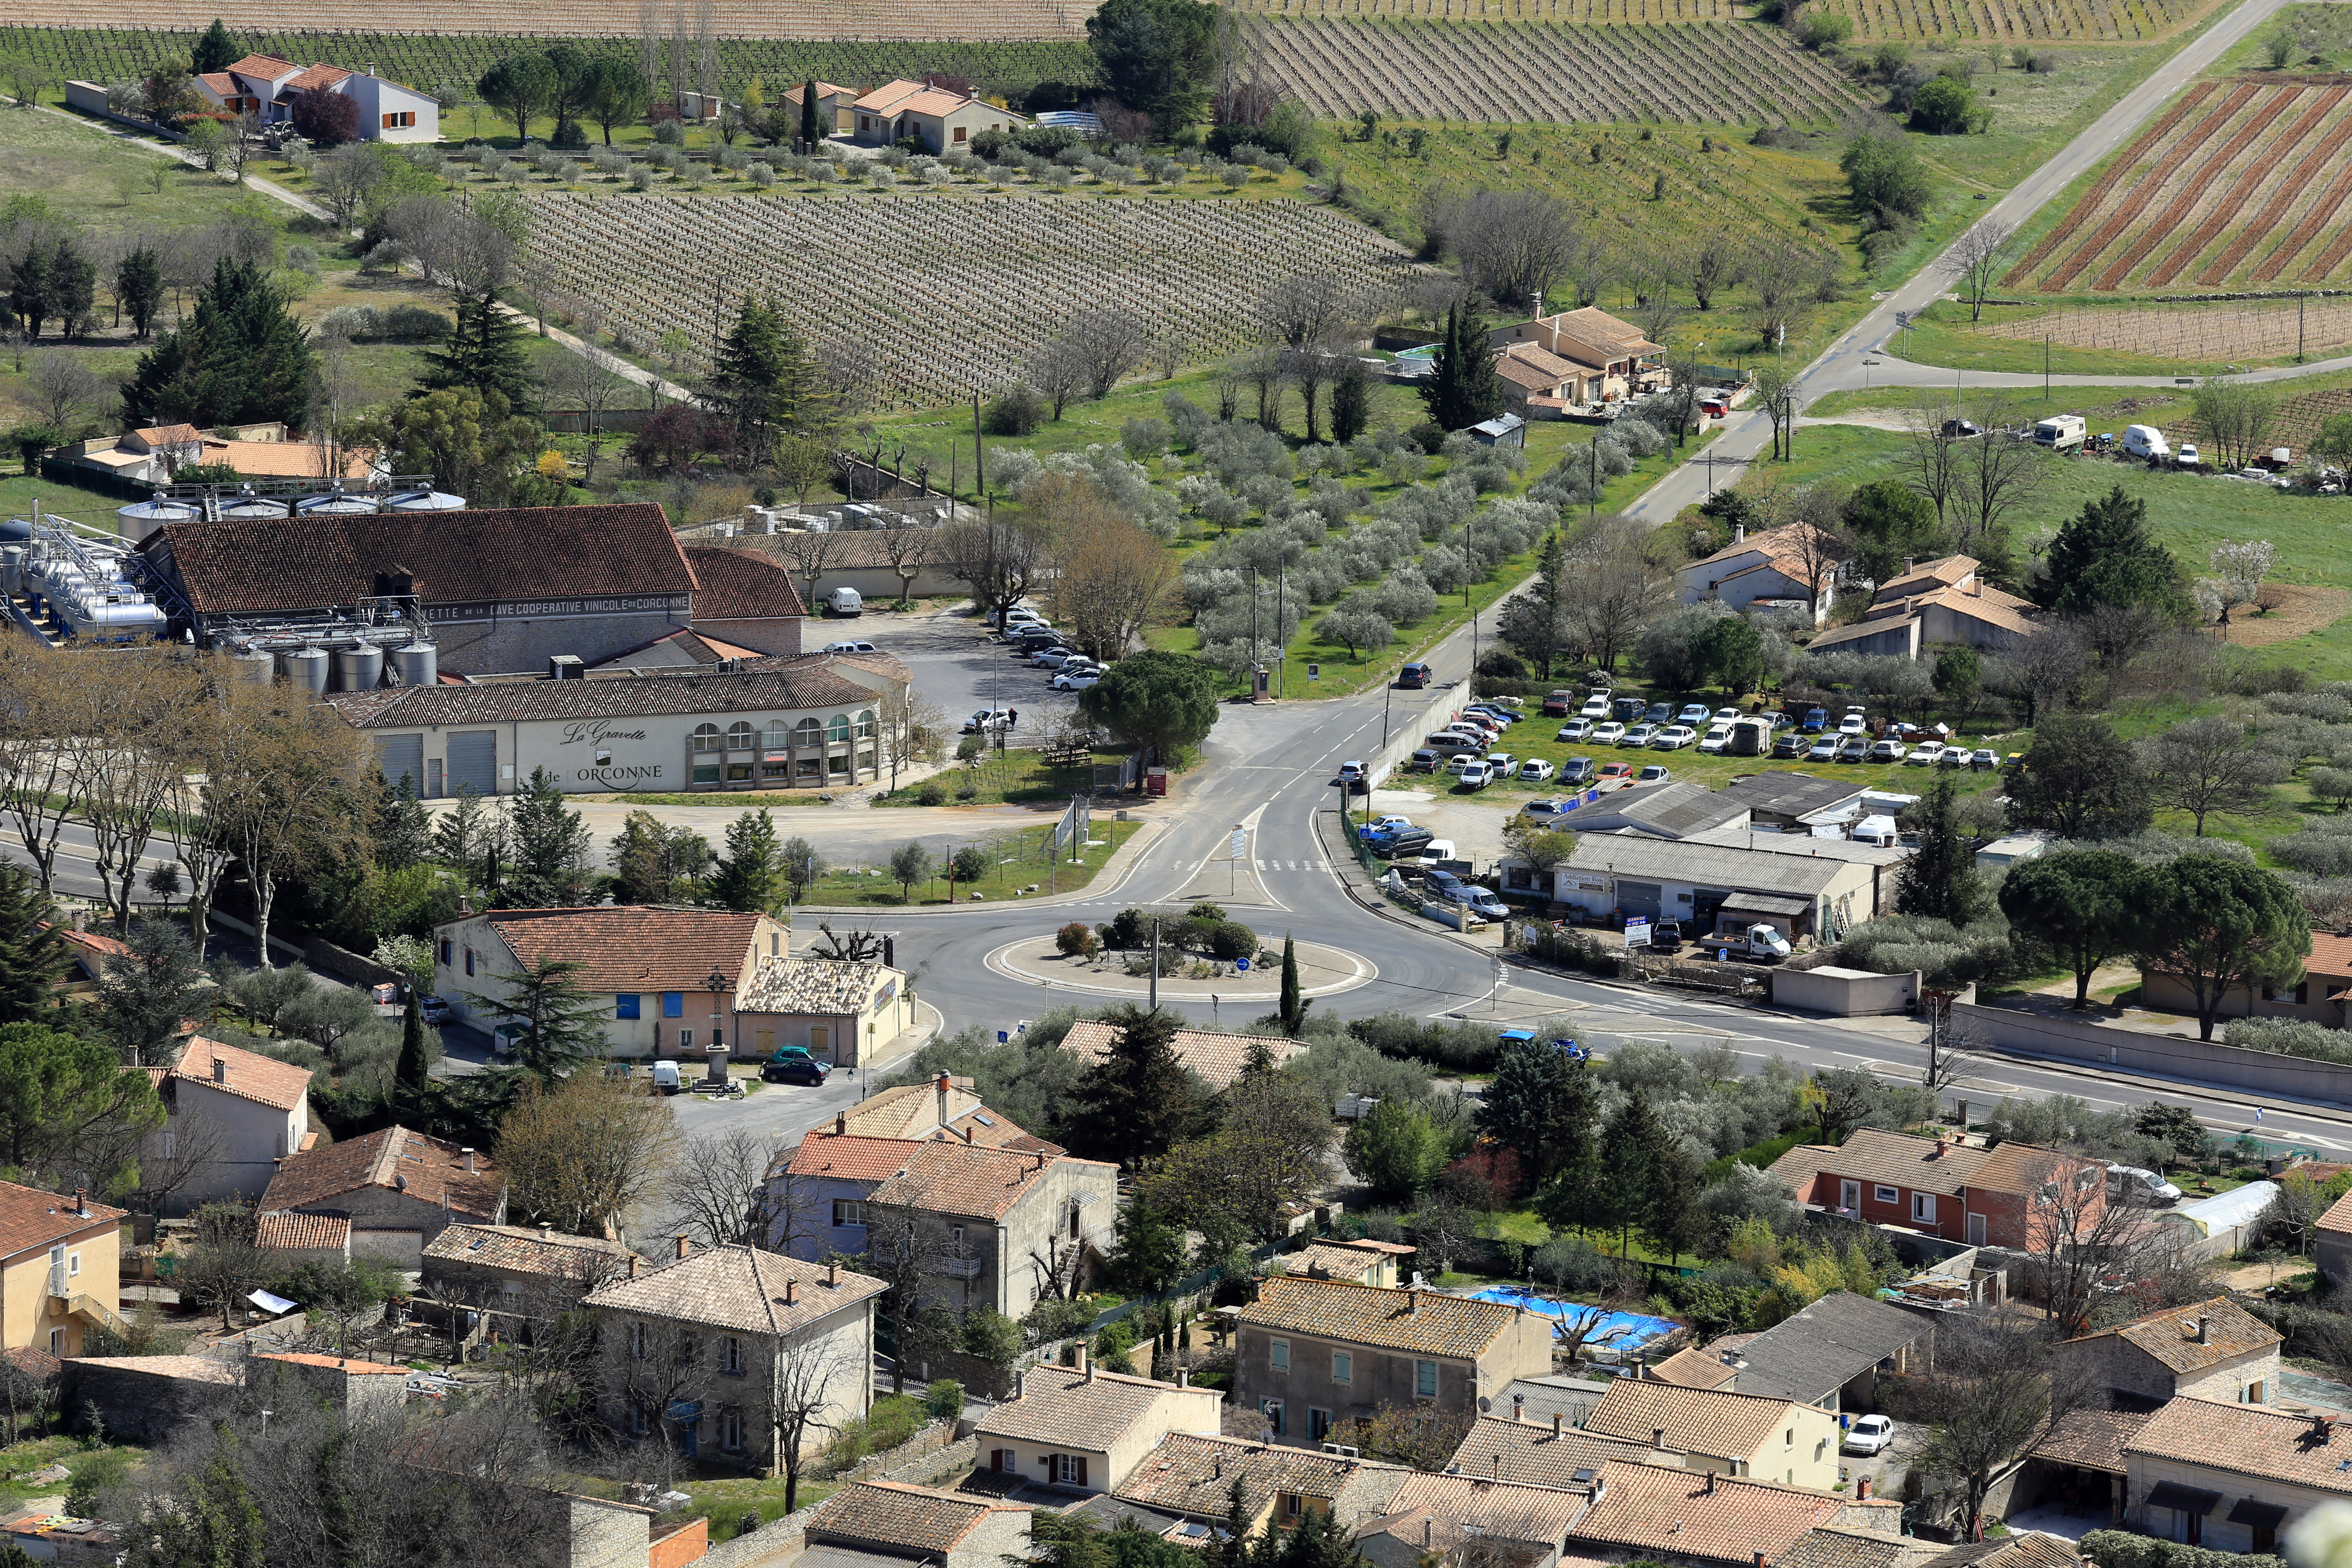
photography, town, city, cityscape, village, france, suburb, europe, midi, town square, estate, viticulture, mditerrane, languedocroussillon, gard, production, vignes, cpages, vins, pointdevue, caveviticole, gravettedecorconne, neighbourhood, bird's eye view, aerial photography, residential area, human settlement